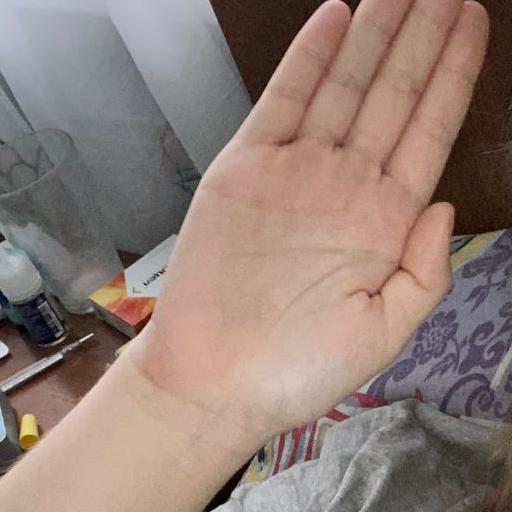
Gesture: stop